Burford, Ontario

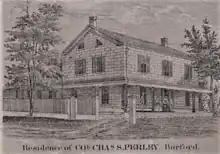
1858 view of Col. Perley's residence

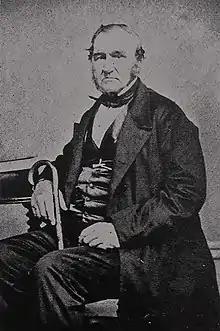
Col. Charles S. Perley (1797-1879)

The antithesis of Duncombe and Mallory, Charles Strange Perley then came to the fore, as described in Beer & Company's History of the County of Brant (1883): "In this township, where fifty years ago political passions were so heated, it is pleasant to look back on the honourable career of some of the leading men who, though keen partisans, have closed their course amid the applause of both sides in the political arena. Such a man, on the Loyalist side, was Charles S. Perley, the well-known Colonel Perley of the last forty years of Burford's history. His burly figure, genial face, and brusque manner, the boisterous frankness of Squire Western masking the kindly nature of an Allworlhy, will long be remembered by the people of Bishopsgate and Burford Villages, among whom his life was spent... In 1837 Mr. Perley took an active part in raising a company, which he commanded with the rank of Captain, confirmed to him in 1838. He received and most hospitably entertained Colonel MacNab and those "Men of Gore," the Wentworth Militia, in their march against Duncombe's force at Scotland. Captain Perley accompanied the Loyalists when they occupied Scotland, where Duncombe's force being disbanded, they found no enemy on whom to exercise their valour. Then followed the "Tory Terror," which lasted till peremptory orders from England and the recall in disgrace of Sir Francis Bond Head gave it a sudden check. But in those days Captain Perley was quite ready and willing to hang a good many of those neighbours to whom for many years of his after life he showed such unfailing kindness... For his many services he was soon promoted to the rank of Lieut.-Colonel. But his life was thenceforward to be that of a man of peace, erecting mills clearing farms, introducing new agricultural improvements, and by action and counsel aiding in the development of the township in which he lived."